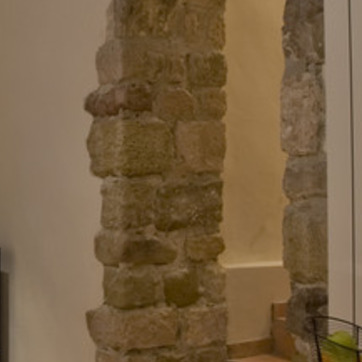
Material: stone